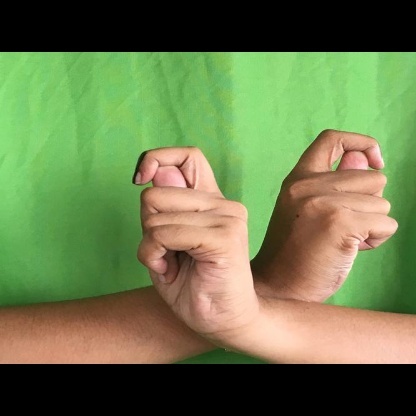
Mudra: Berunda